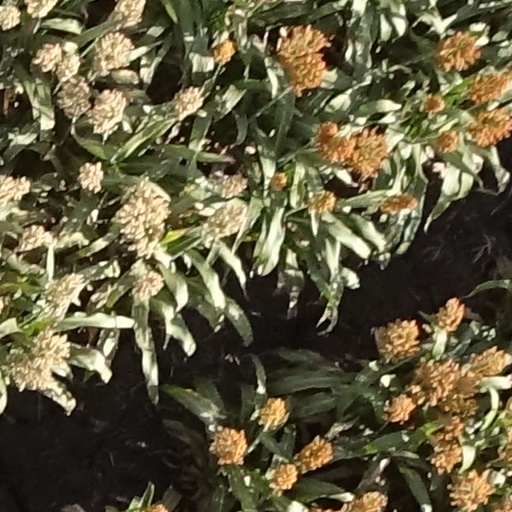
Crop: sorghum